Guerra de Dinastías

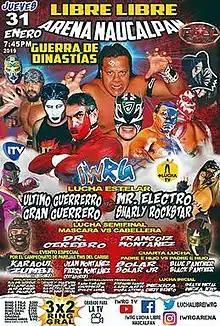

The Guerra de Dinastías (literally "War of the Dynasties", or "War of the Families") show is a major lucha libre supercard show produced and scripted by Mexican professional wrestling promotion International Wrestling Revolution Group (IWRG). The show was sanctioned by "Promotores Asociados de Lucha Libre" ("Wrestling Promoters Association"; PALL) and took place on January 31, 2019, in Arena Naucalpan, Naucalpan, State of Mexico, Mexico. The top matches were shown live on the +LuchaTV YouTube channel.